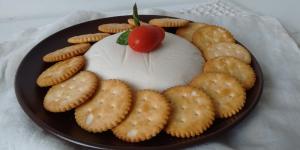
mousse de pollo